Microsoft SideWinder

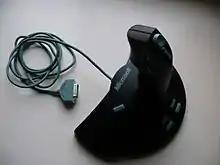
Microsoft SideWinder 3D Pro Joystick

The term "SideWinder" describes many types of Microsoft's PC game controllers including joysticks, gamepads and steering wheels. Several types of joysticks were made, including the Force Feedback 2, the 3D Pro, and the regular SideWinder joystick. Also, several types of gamepads were made, such as the original game port version, a plug-and-play game port version, and the USB version. Steering wheels are the Precision Racing Wheel and the Force Feedback Wheel variants which include throttle and brake pedals. The family also includes some more exotic devices such as the SideWinder Game Voice system and the SideWinder Strategic Commander.